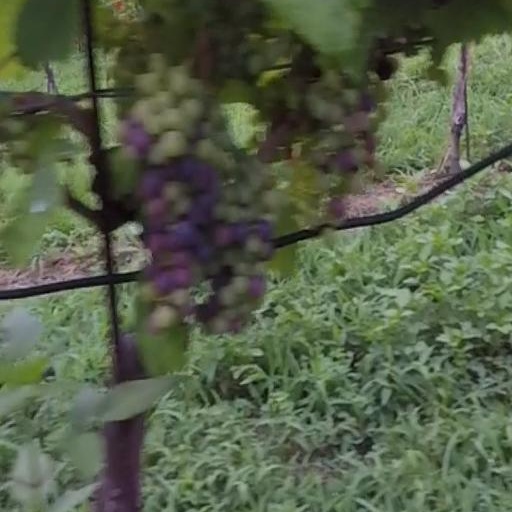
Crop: grape